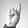
ASL letter: R